Kuljit Singh Nagra

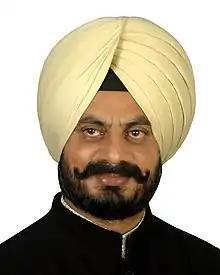
MLA Kuljit Singh Nagra

Kuljit Singh Nagra(born August 31, 1965) is an Indian politician. He was Member of the Legislative Assembly (MLA) for Fatehgarh Sahib until 2022, representing the Indian National Congress. As a professional, he is an advocate in the Punjab and Haryana High Court, and a member of the Punjab High Court and Haryana Bar Association Chandigarh.